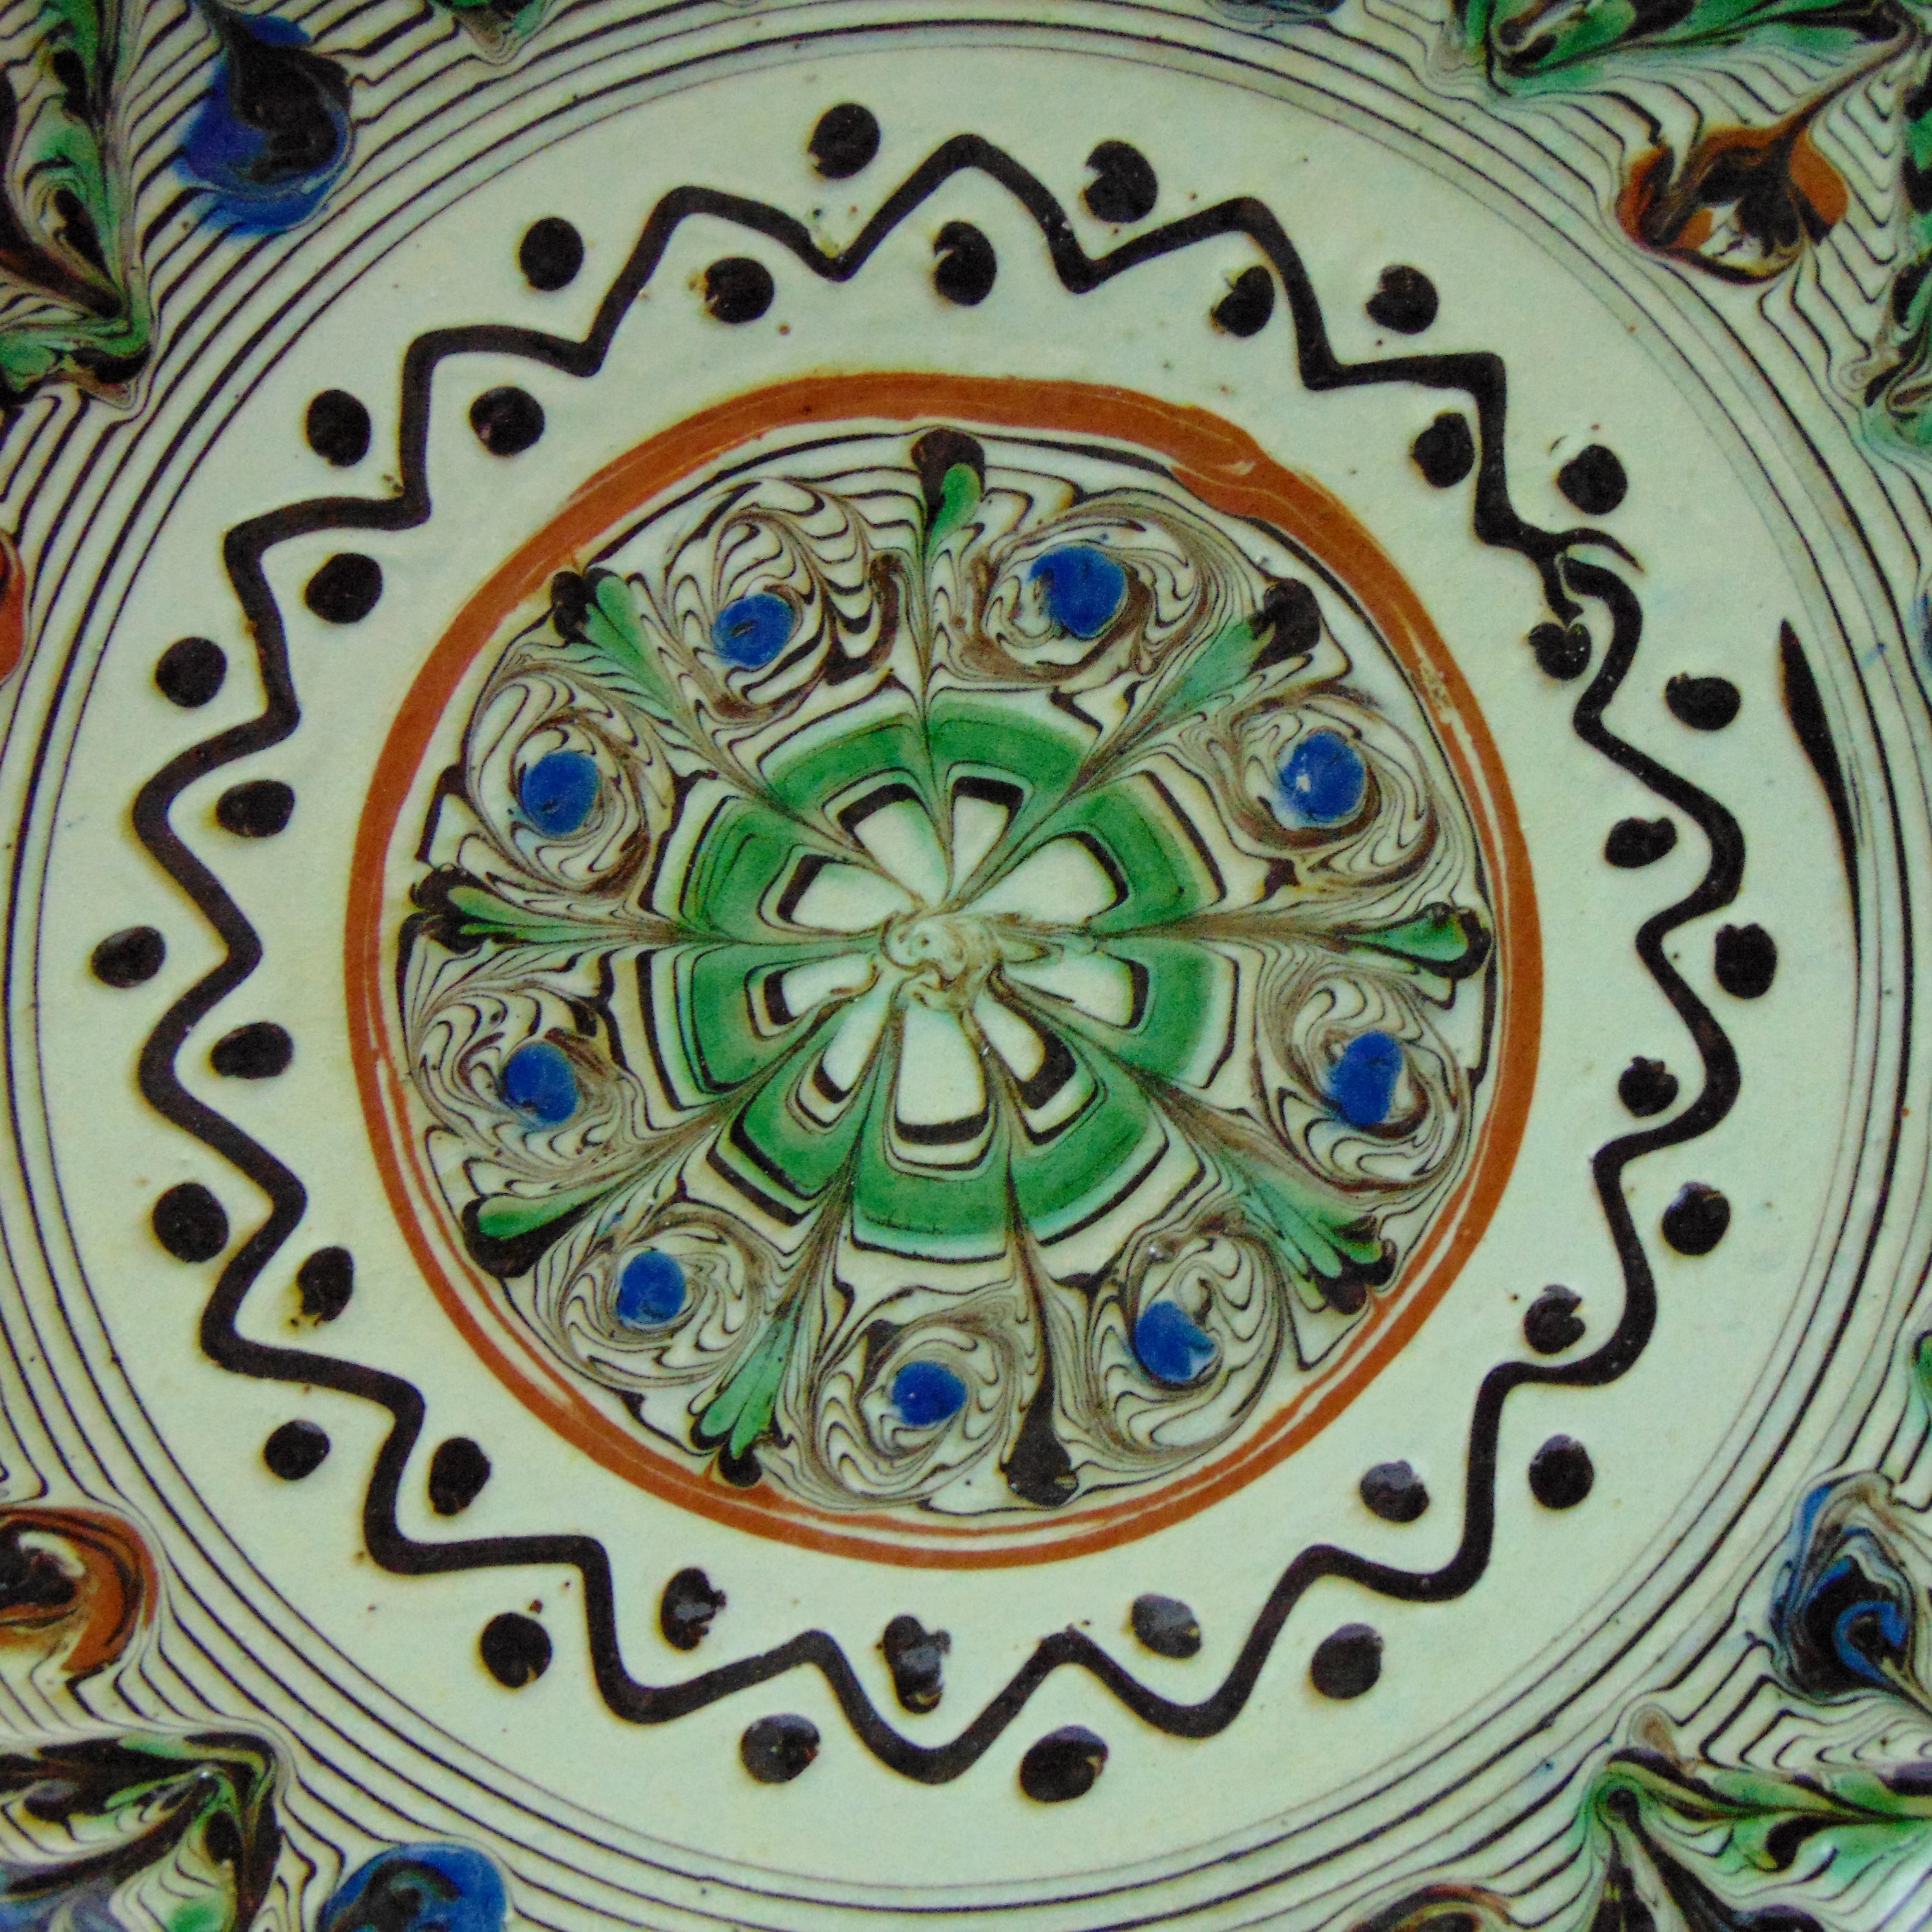
window, glass, pattern, circle, art, design, symmetry, handmade, painted, carving, traditional, horezu, horezu pattern, ancient symbols